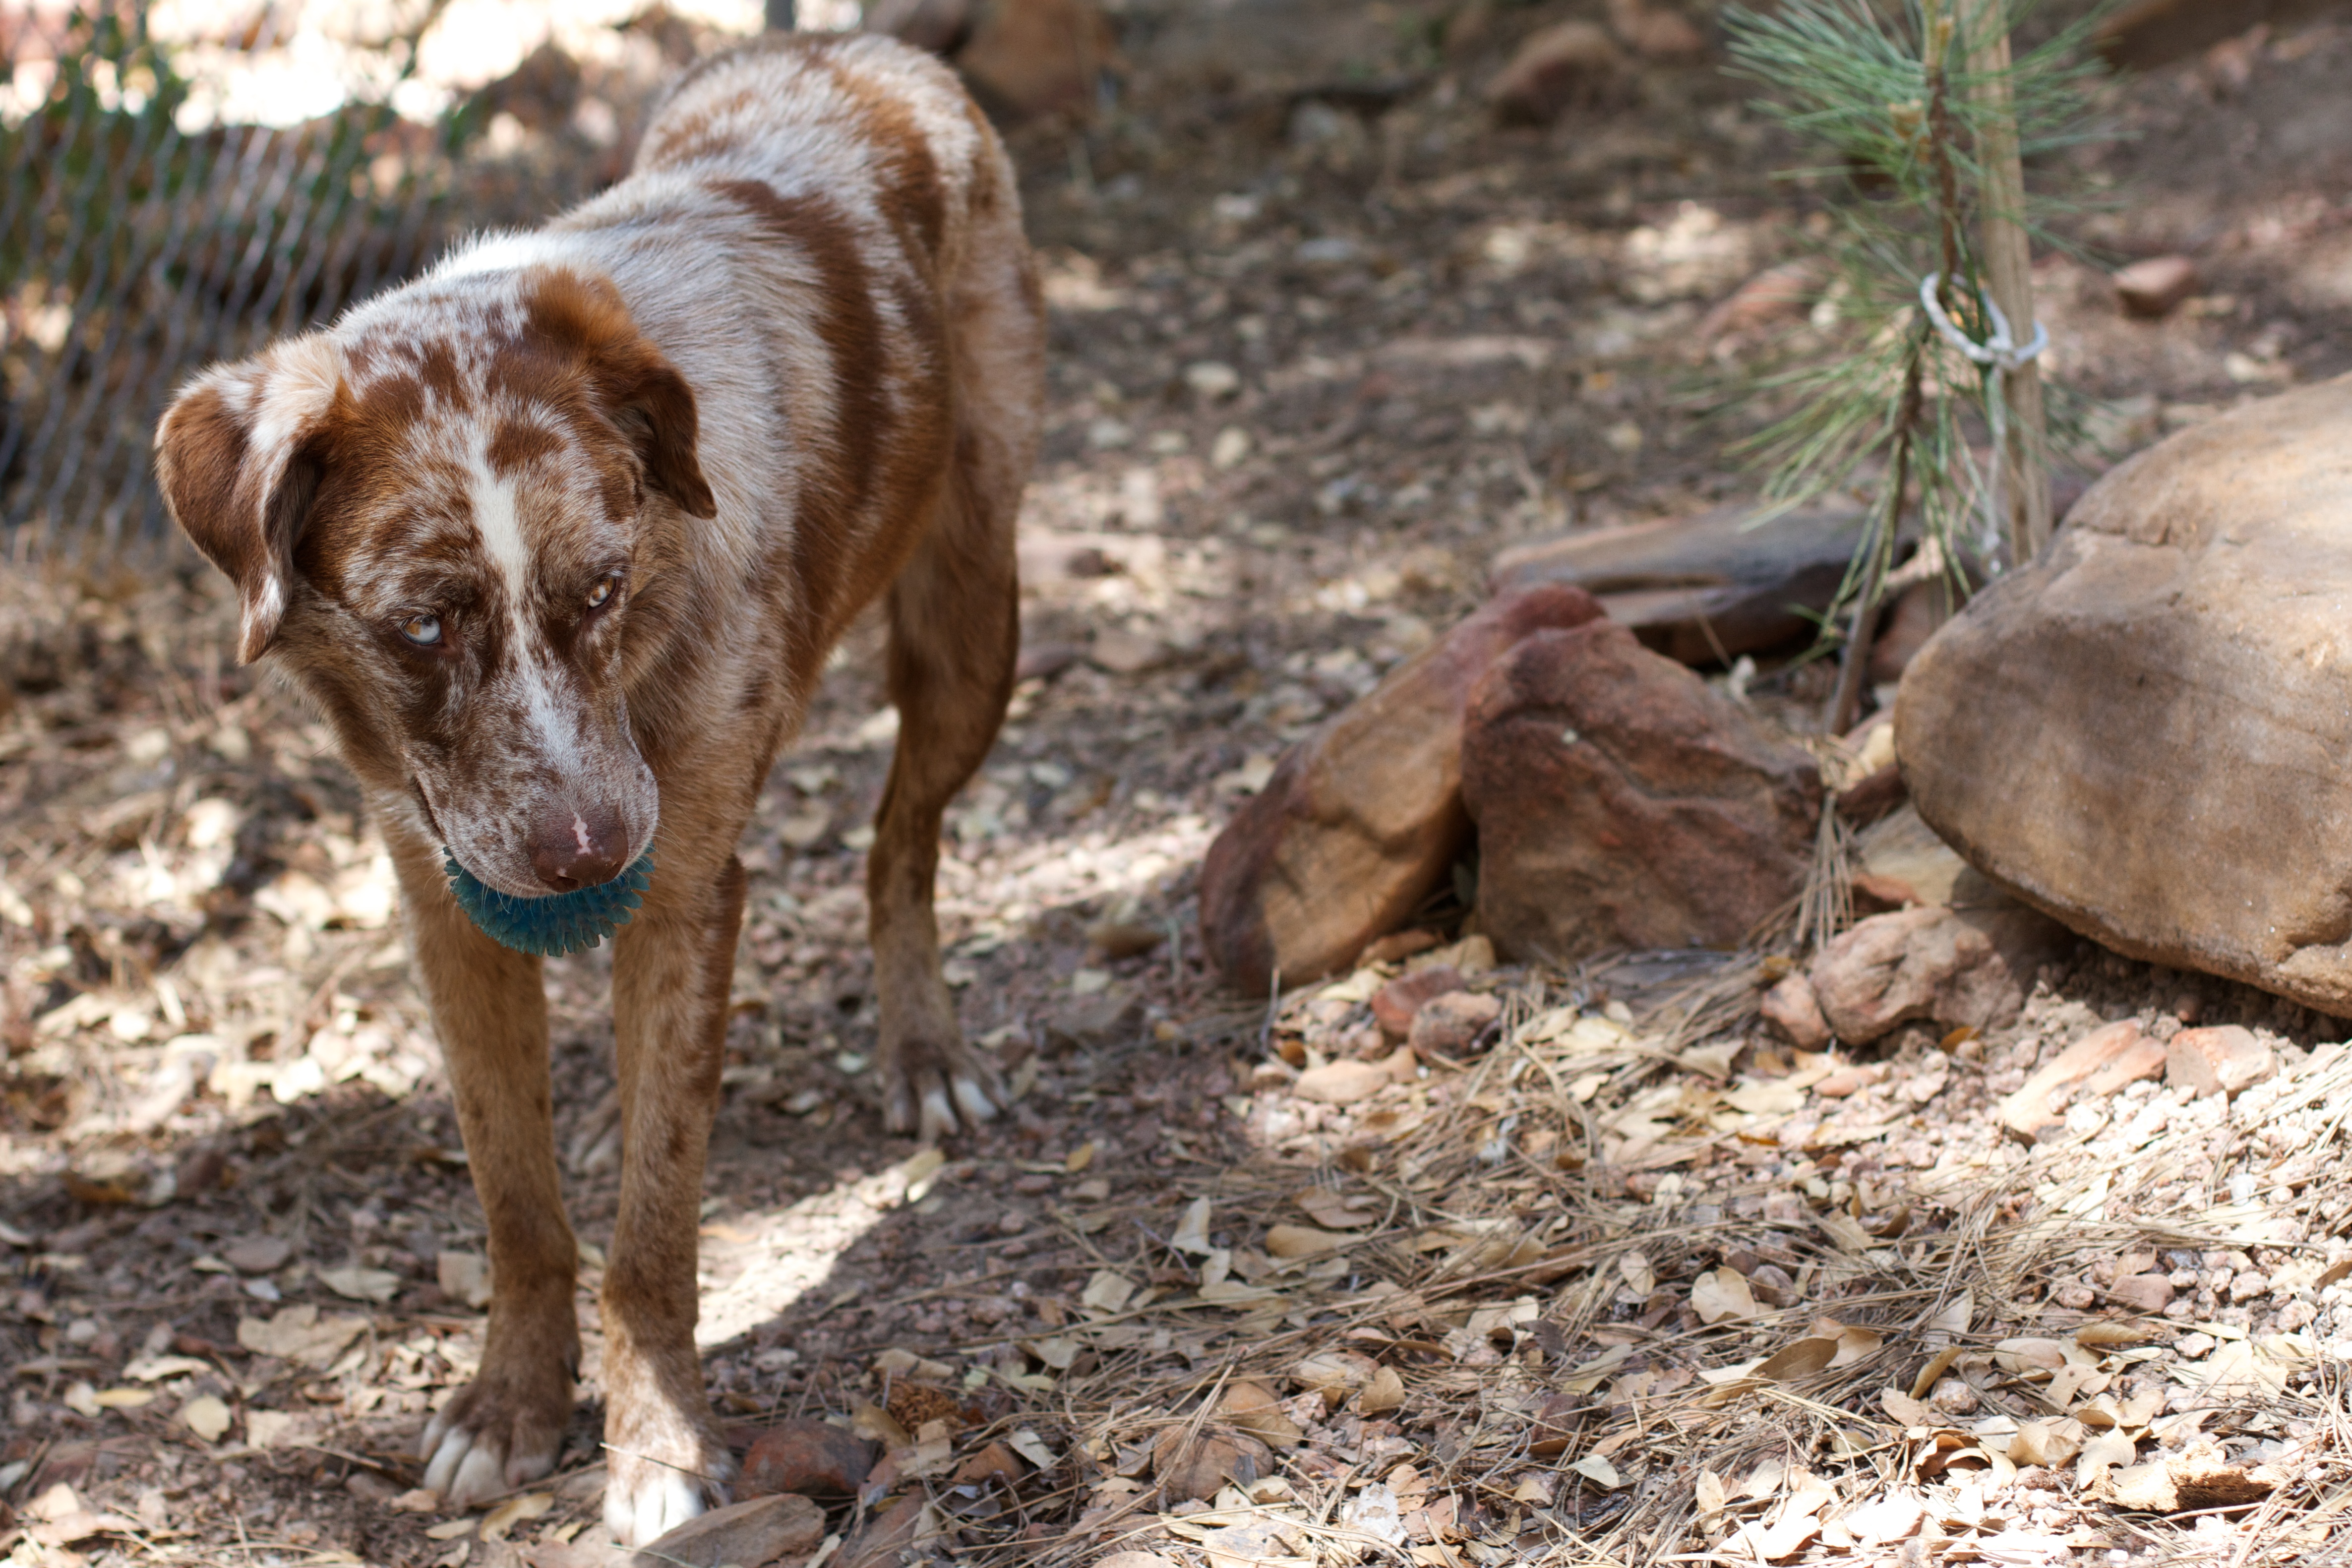
puppy, dog, mammal, fauna, hunting dog, vertebrate, felix, street dog, dog like mammal